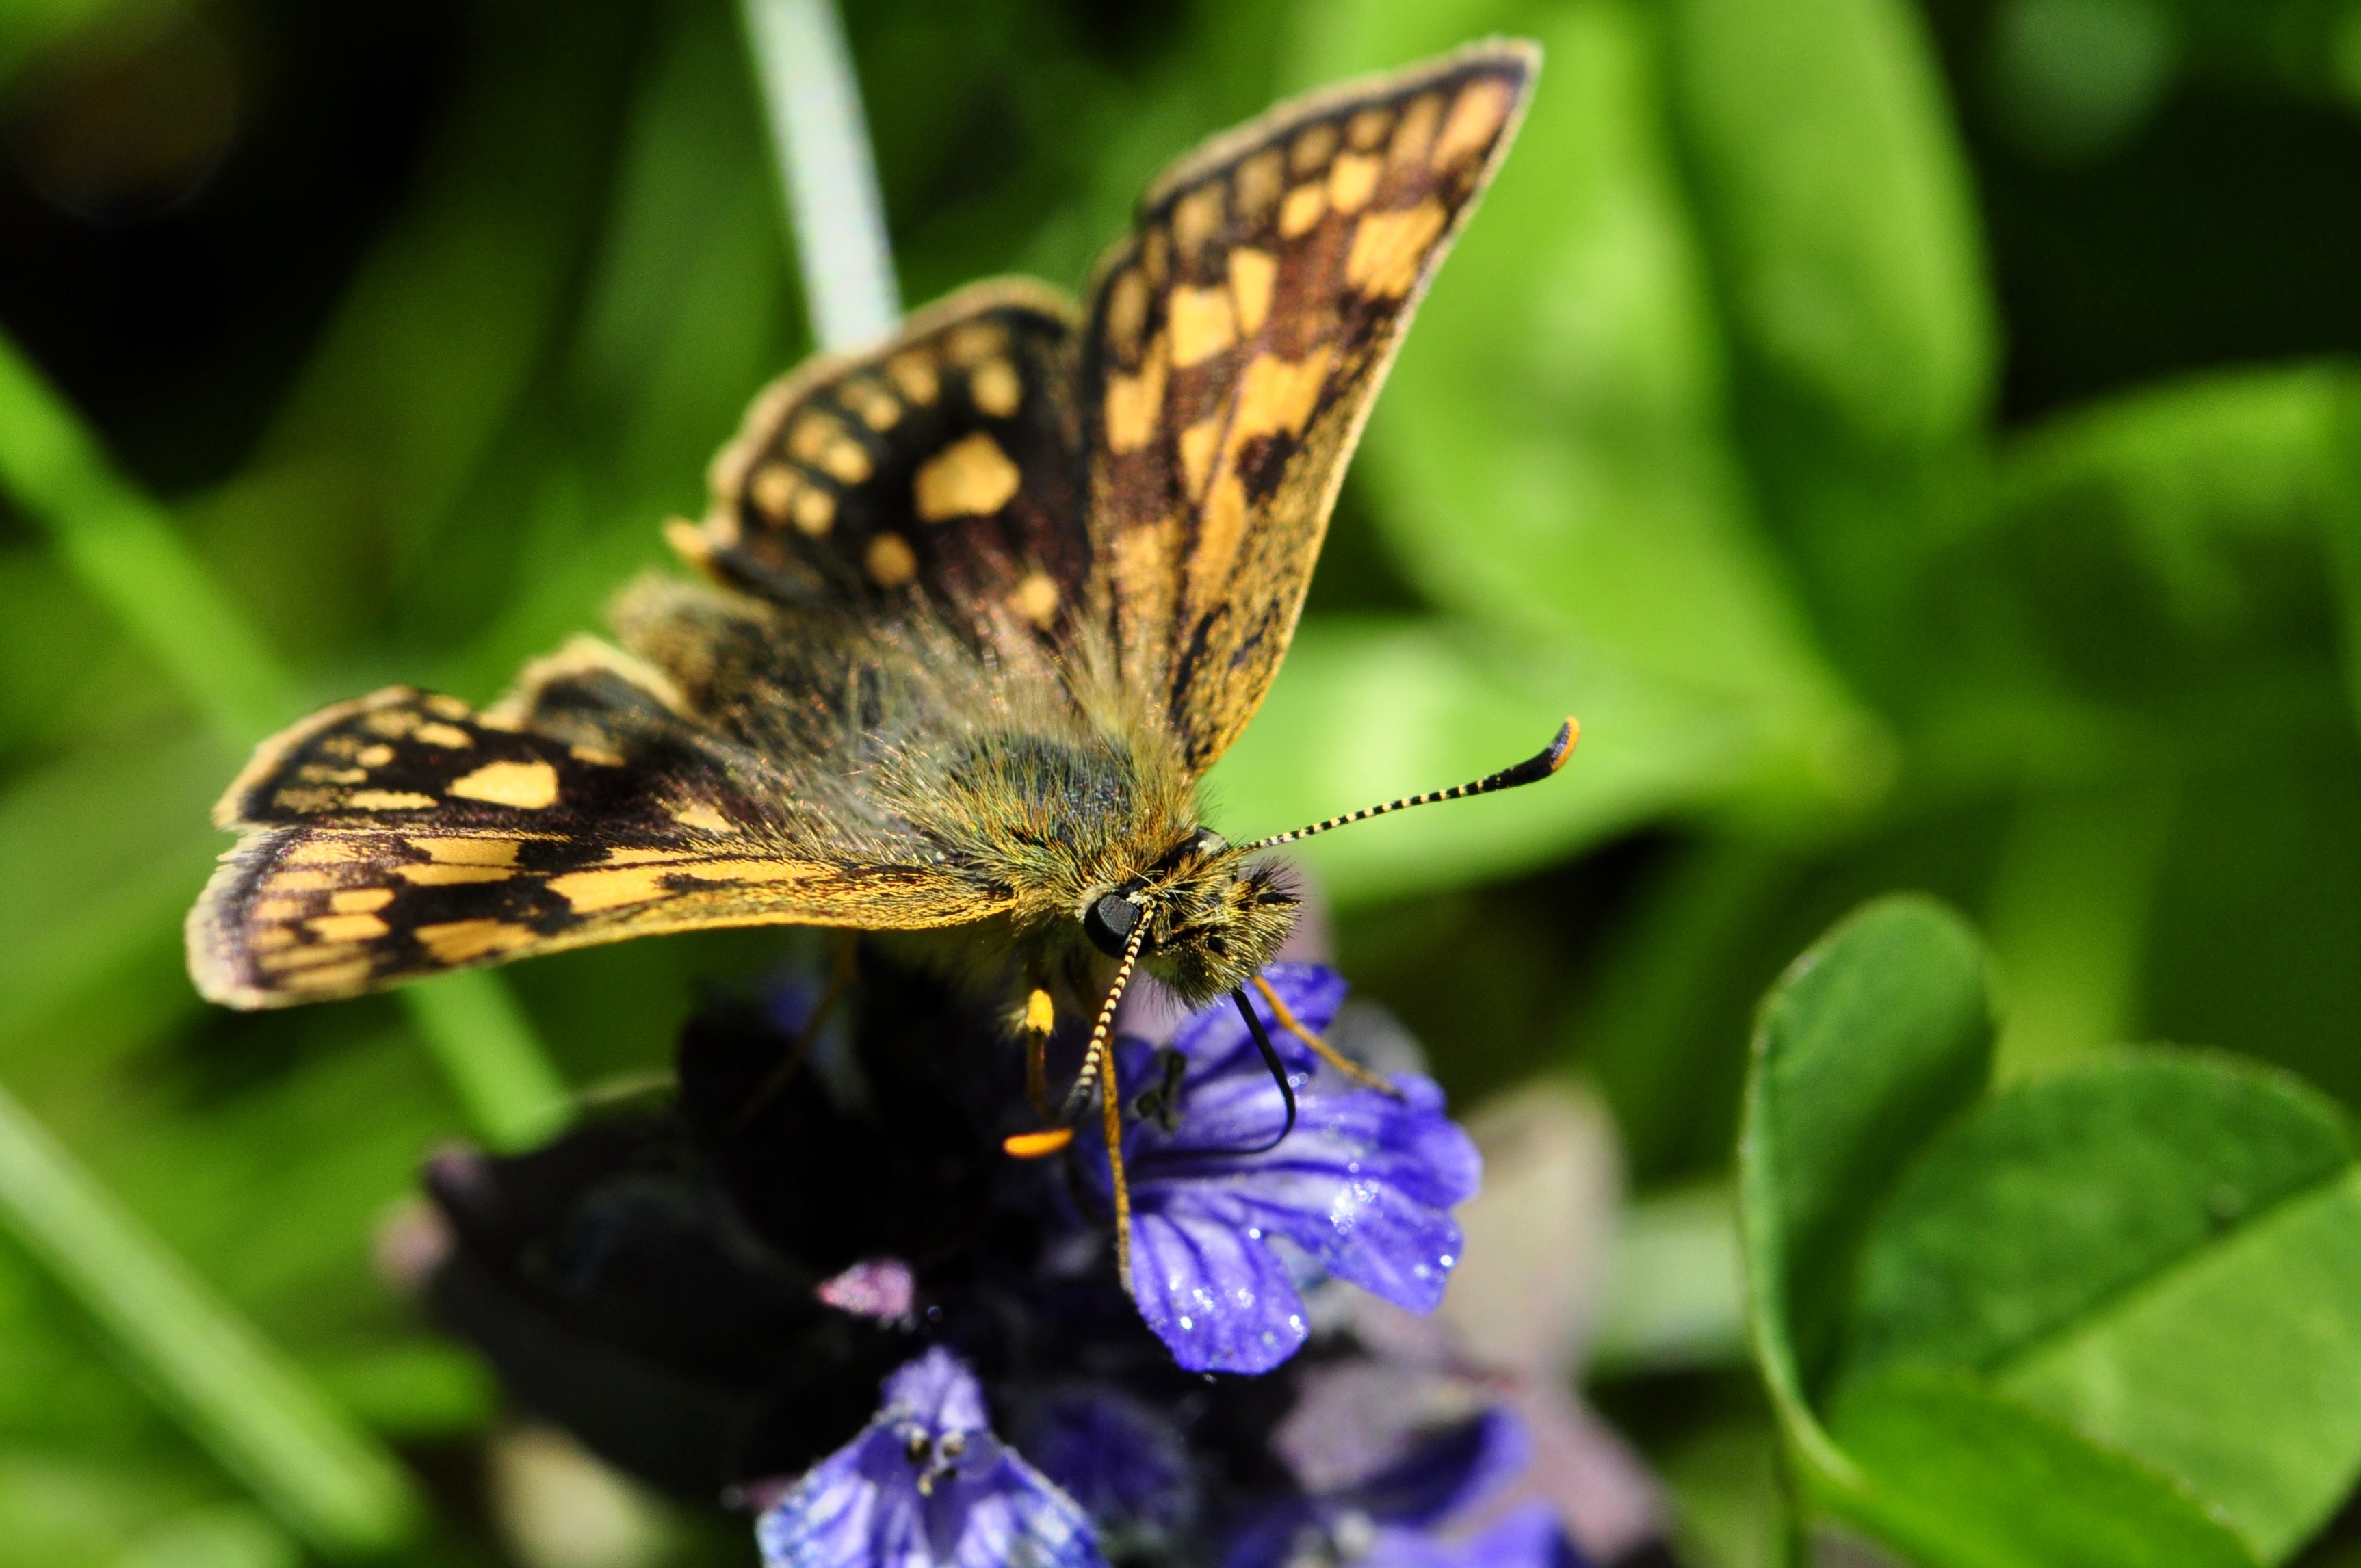
nature, photography, flower, wildlife, insect, drink, botany, blue, butterfly, flora, fauna, invertebrate, close up, butterflies, nectar, macro photography, arthropod, pollinator, moths and butterflies, lycaenid, chequered skipper, carterocephalus palaemon